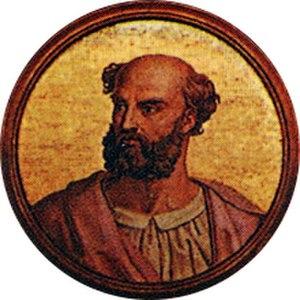
Damase II ou Poppon de Brixen, né à Pildenau en Bavière, pape pendant 24 jours, soit le septième plus court pontificat, du 17 juillet au 9 août 1048.